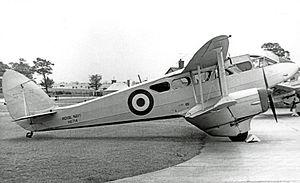
Le de Havilland DH.89 Dragon Rapide est un avion civil britannique apparu peu avant la Seconde Guerre mondiale construit par de Havilland, utilisé dans le transport de passagers à court rayon d'action. Il a été utilisé aussi bien par des compagnies aériennes civiles que par des forces armées, jusqu'à la fin des années 1950, malgré sa construction dépassée en contreplaqué de bois.